Welding Procedure Specification

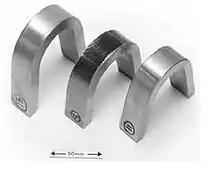
Bend test coupons for welding procedure qualification.

A Welding Procedure Specification (WPS) is a formal document describing welding procedures. It is an internal document used by welding companies to instruct welders (or welding operators) on how to achieve quality production welds that meet all relevant code requirements. Each company typically develops their own WPS for each material alloy and for each welding type used. Specific codes and/or engineering societies are often the driving force behind the development of a company's WPS. A WPS is supported by a Procedure Qualification Record (PQR or WPQR), a formal record of a test weld performed and rigorously tested to ensure that the procedure will produce a good weld. Individual welders are certified with a qualification test documented in a Welder Qualification Test Record (WQTR) that shows they have the understanding and demonstrated ability to work within the specified WPS.